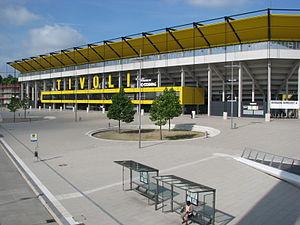
Le Tivoli est un stade de football situé à Aix-la-Chapelle dans le Land de Rhénanie-du-Nord-Westphalie en Allemagne.